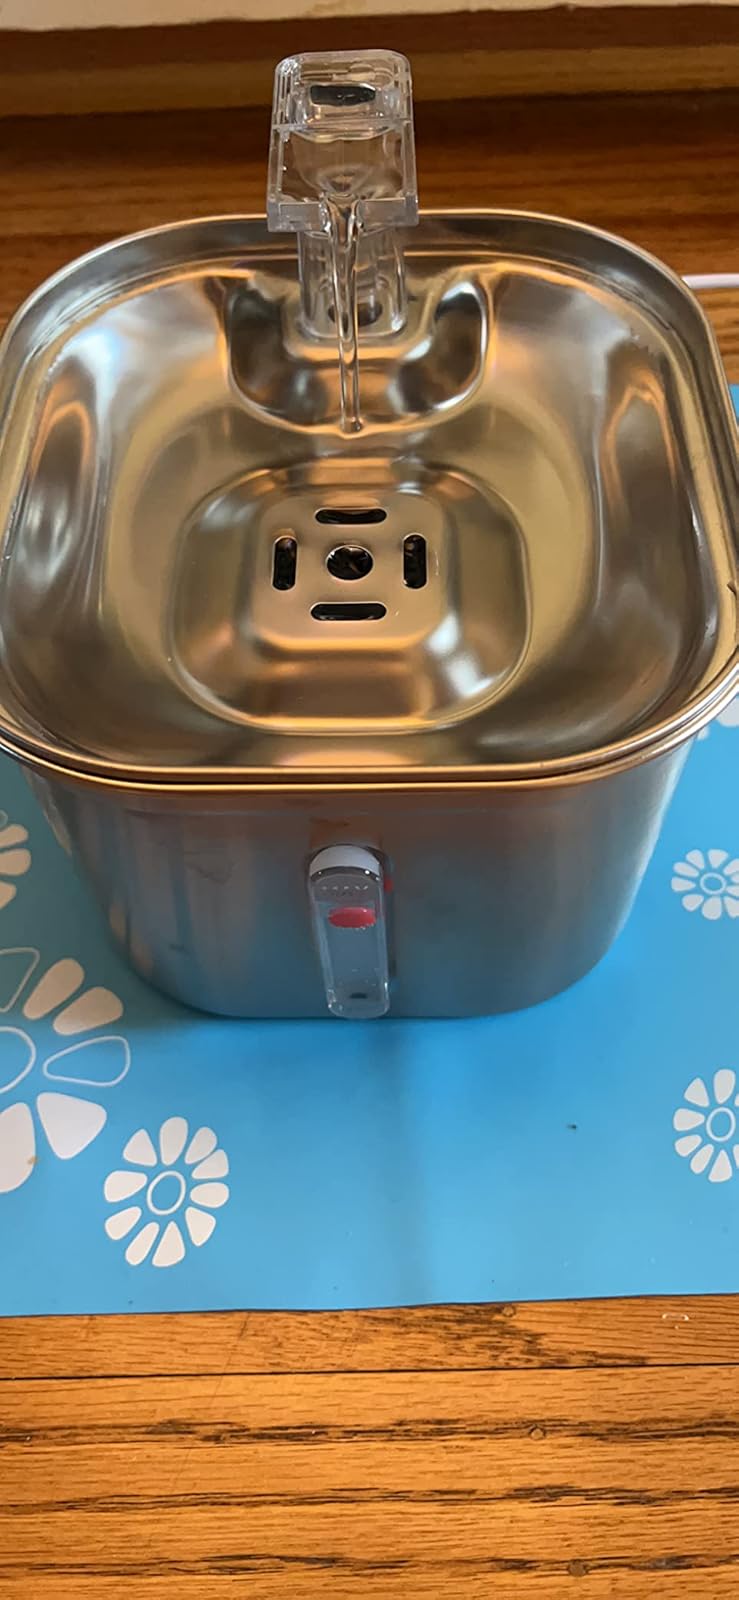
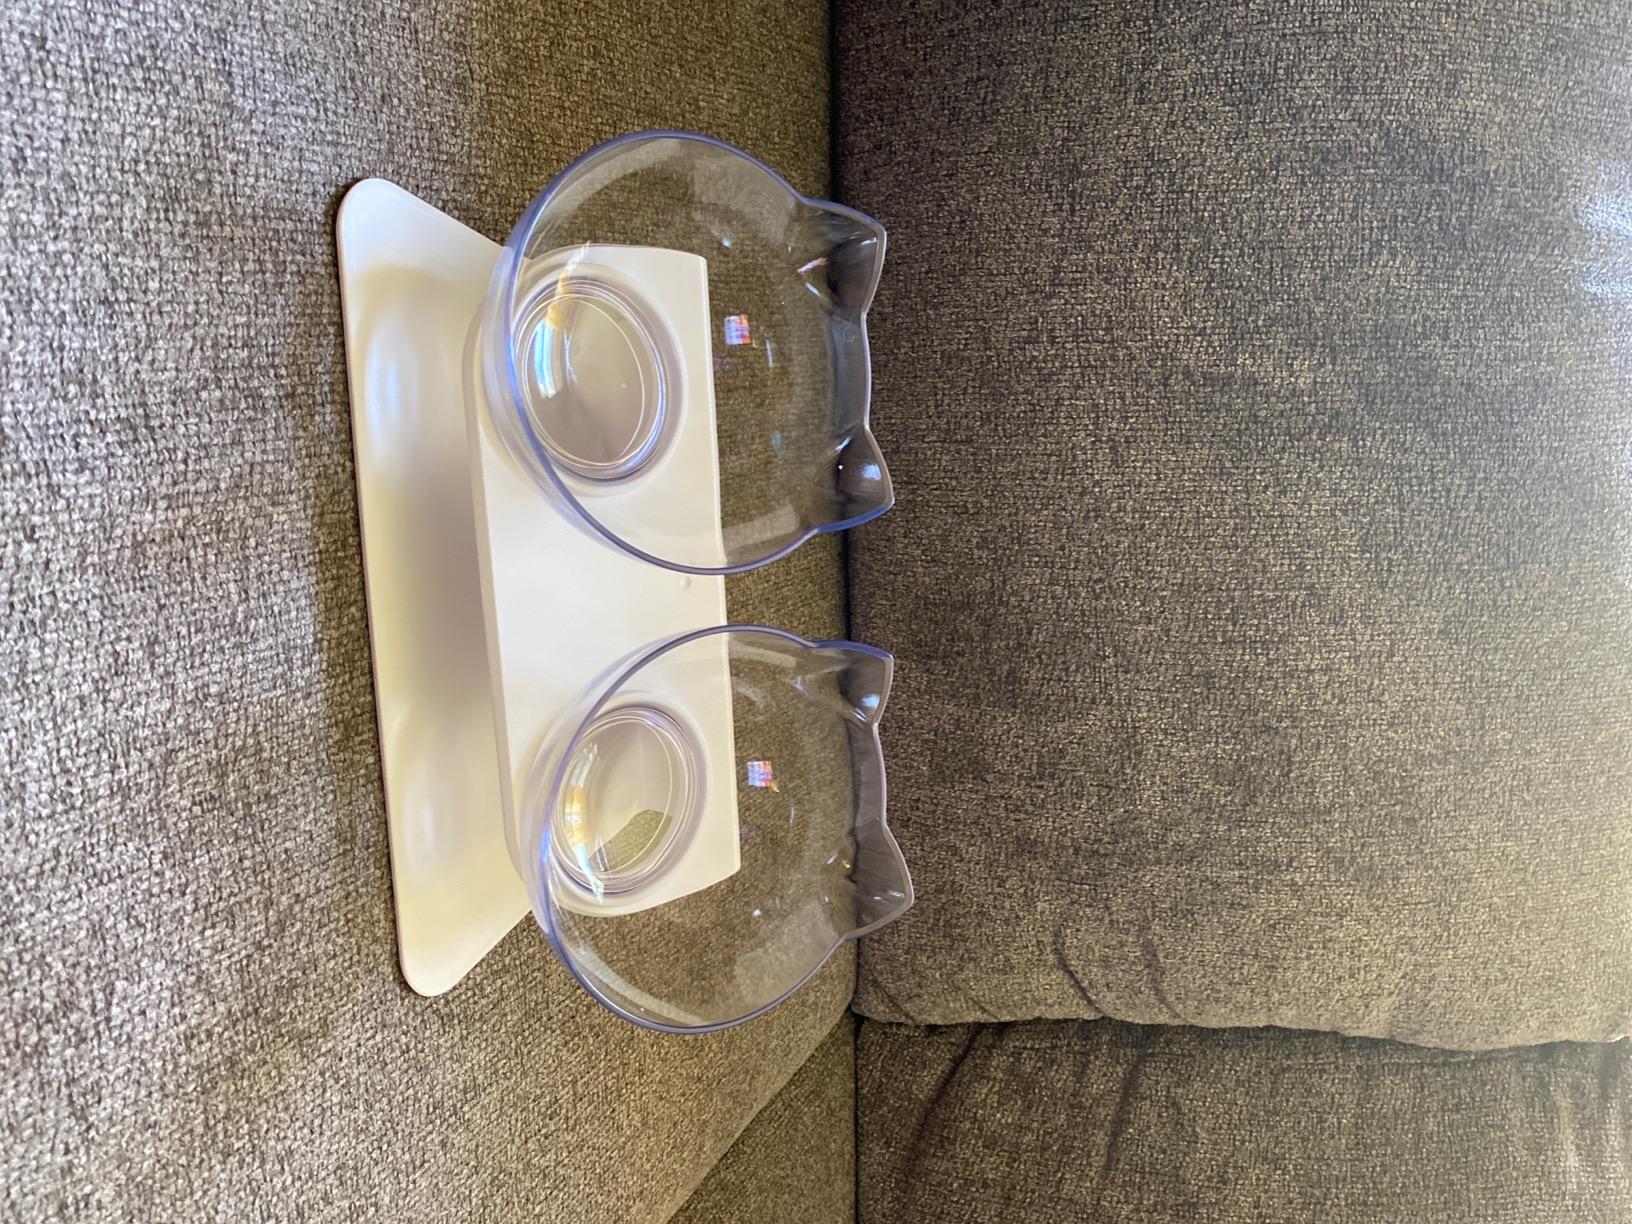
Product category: items_bowl
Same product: no